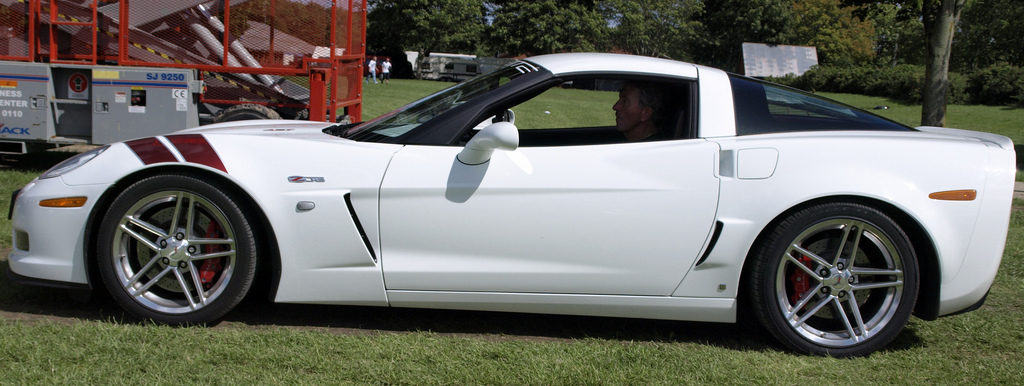
Car model: 2007 Chevrolet Corvette Ron Fellows Edition Z06